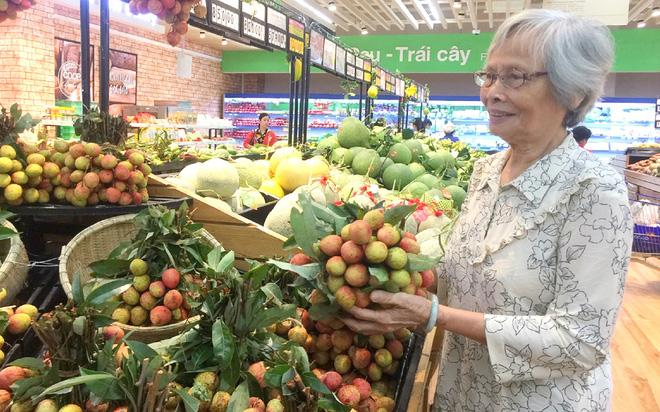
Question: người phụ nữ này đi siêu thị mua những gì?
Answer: mua trái cây